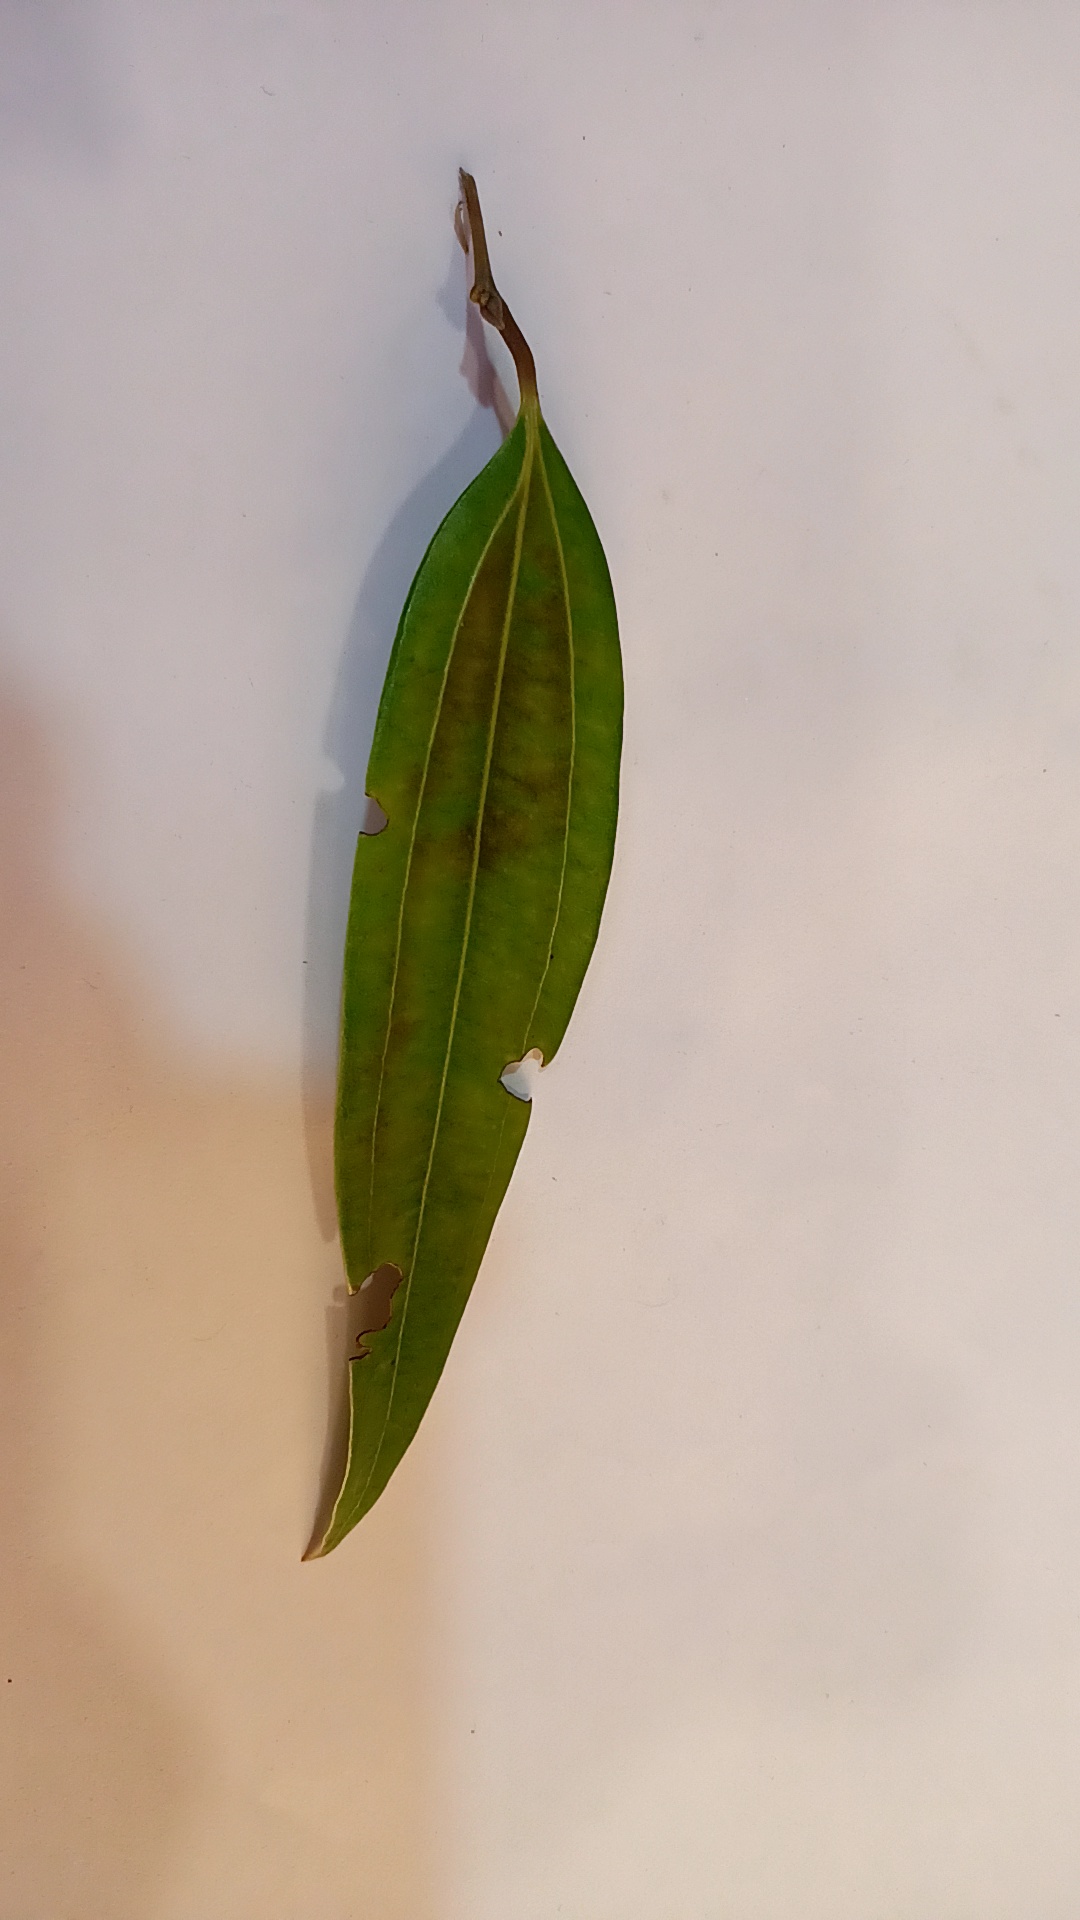
Label: Disease